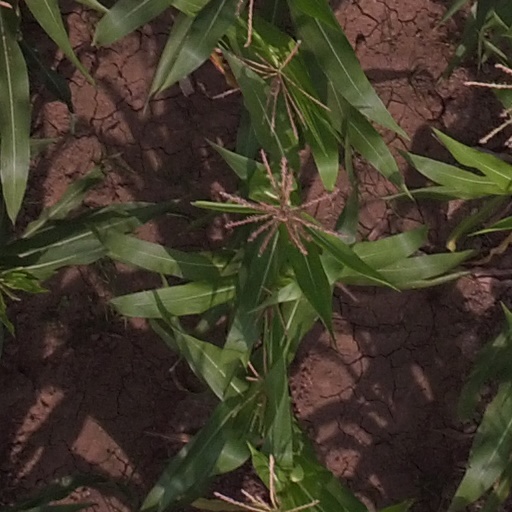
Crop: maize; corn